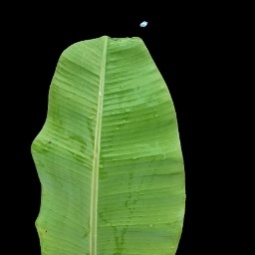
Label: Healthy